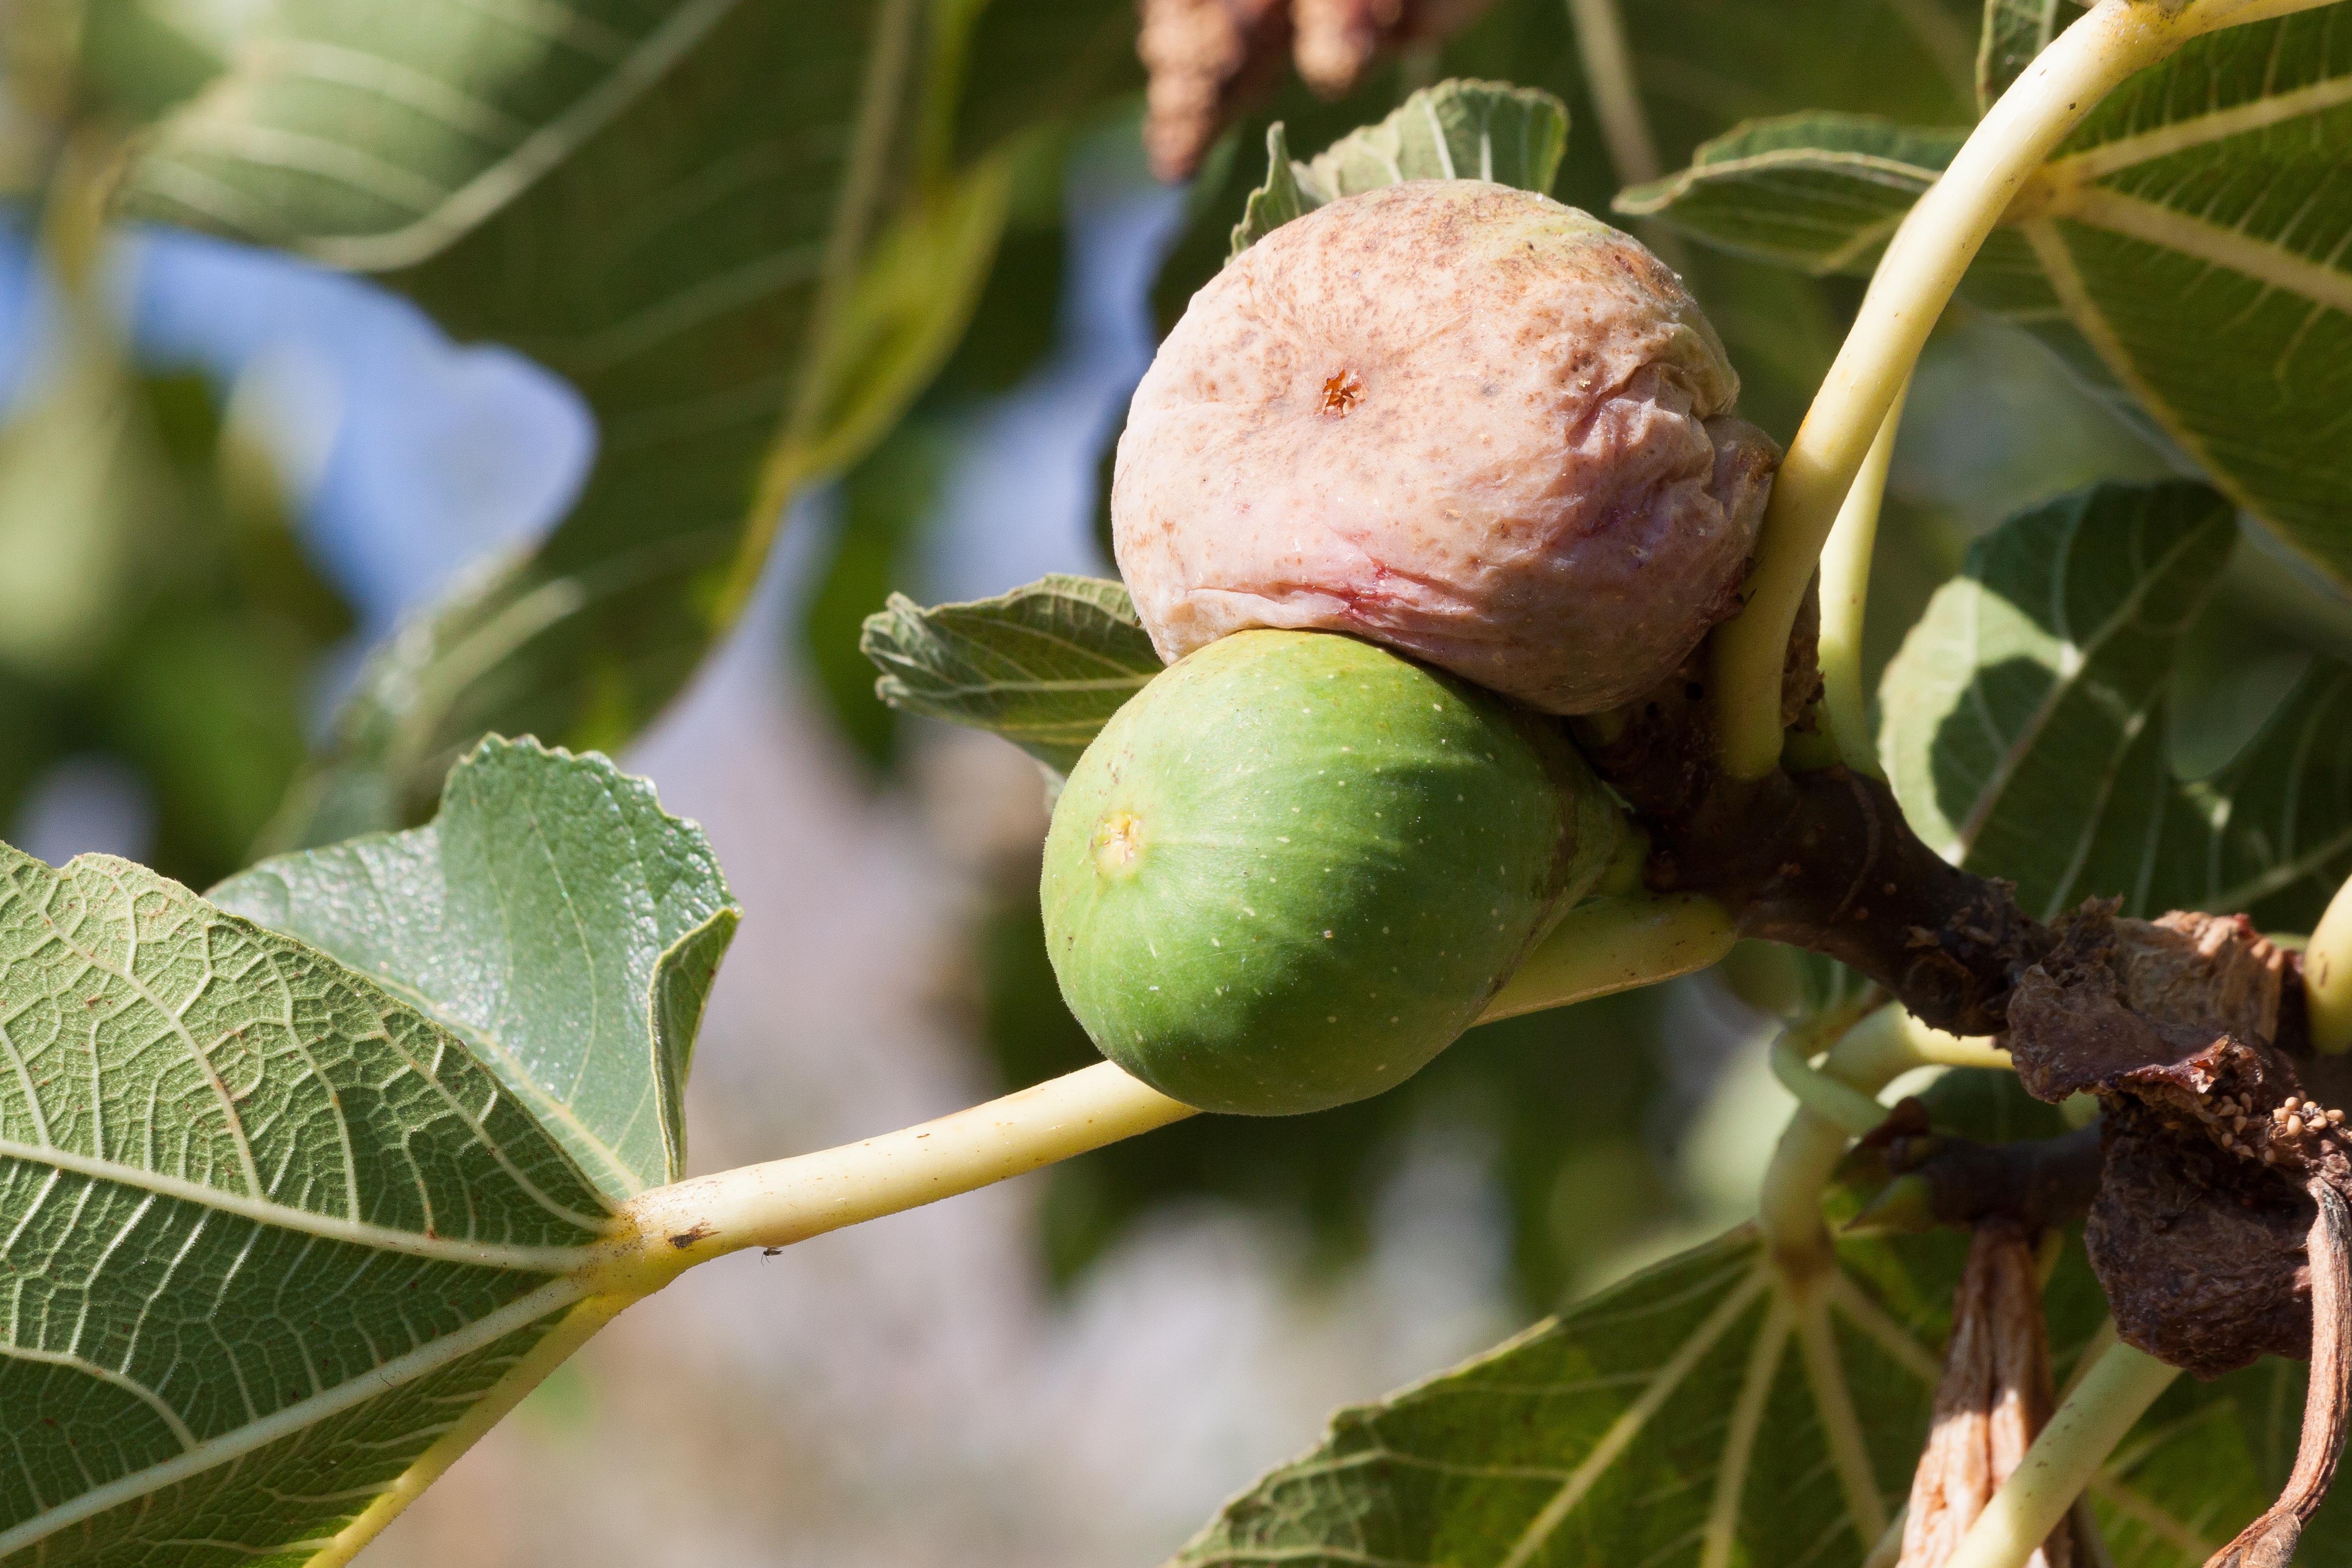
tree, branch, plant, fruit, sweet, leaf, flower, ripe, food, green, produce, brown, flora, delicious, fig, vitamins, flowering plant, rose family, over ripe, fig tree, common fig, land plant